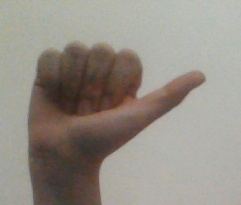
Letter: dhad